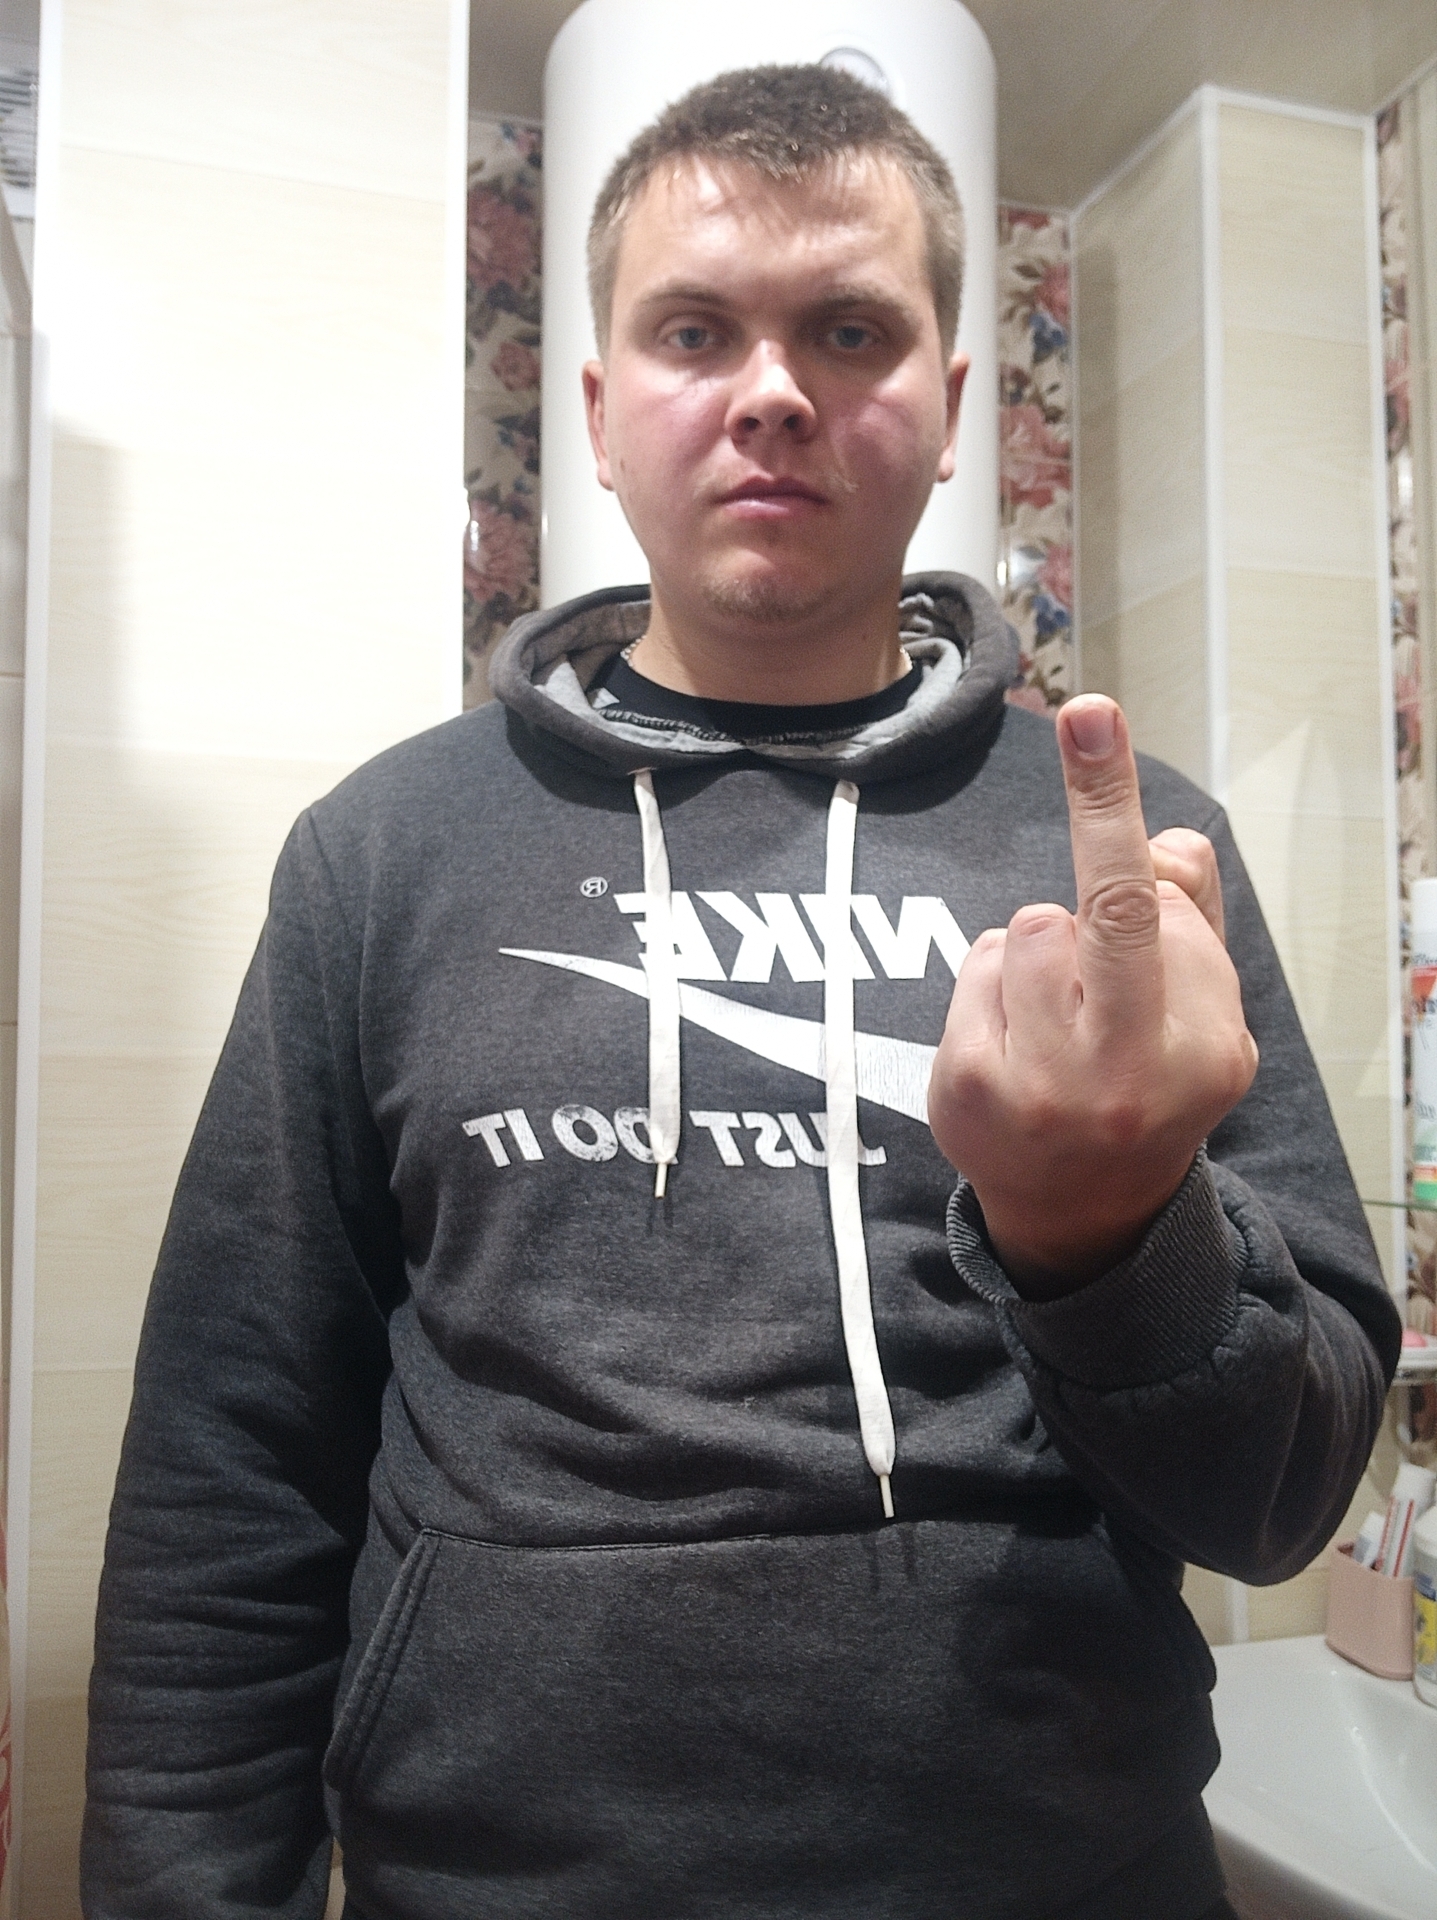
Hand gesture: middle_finger